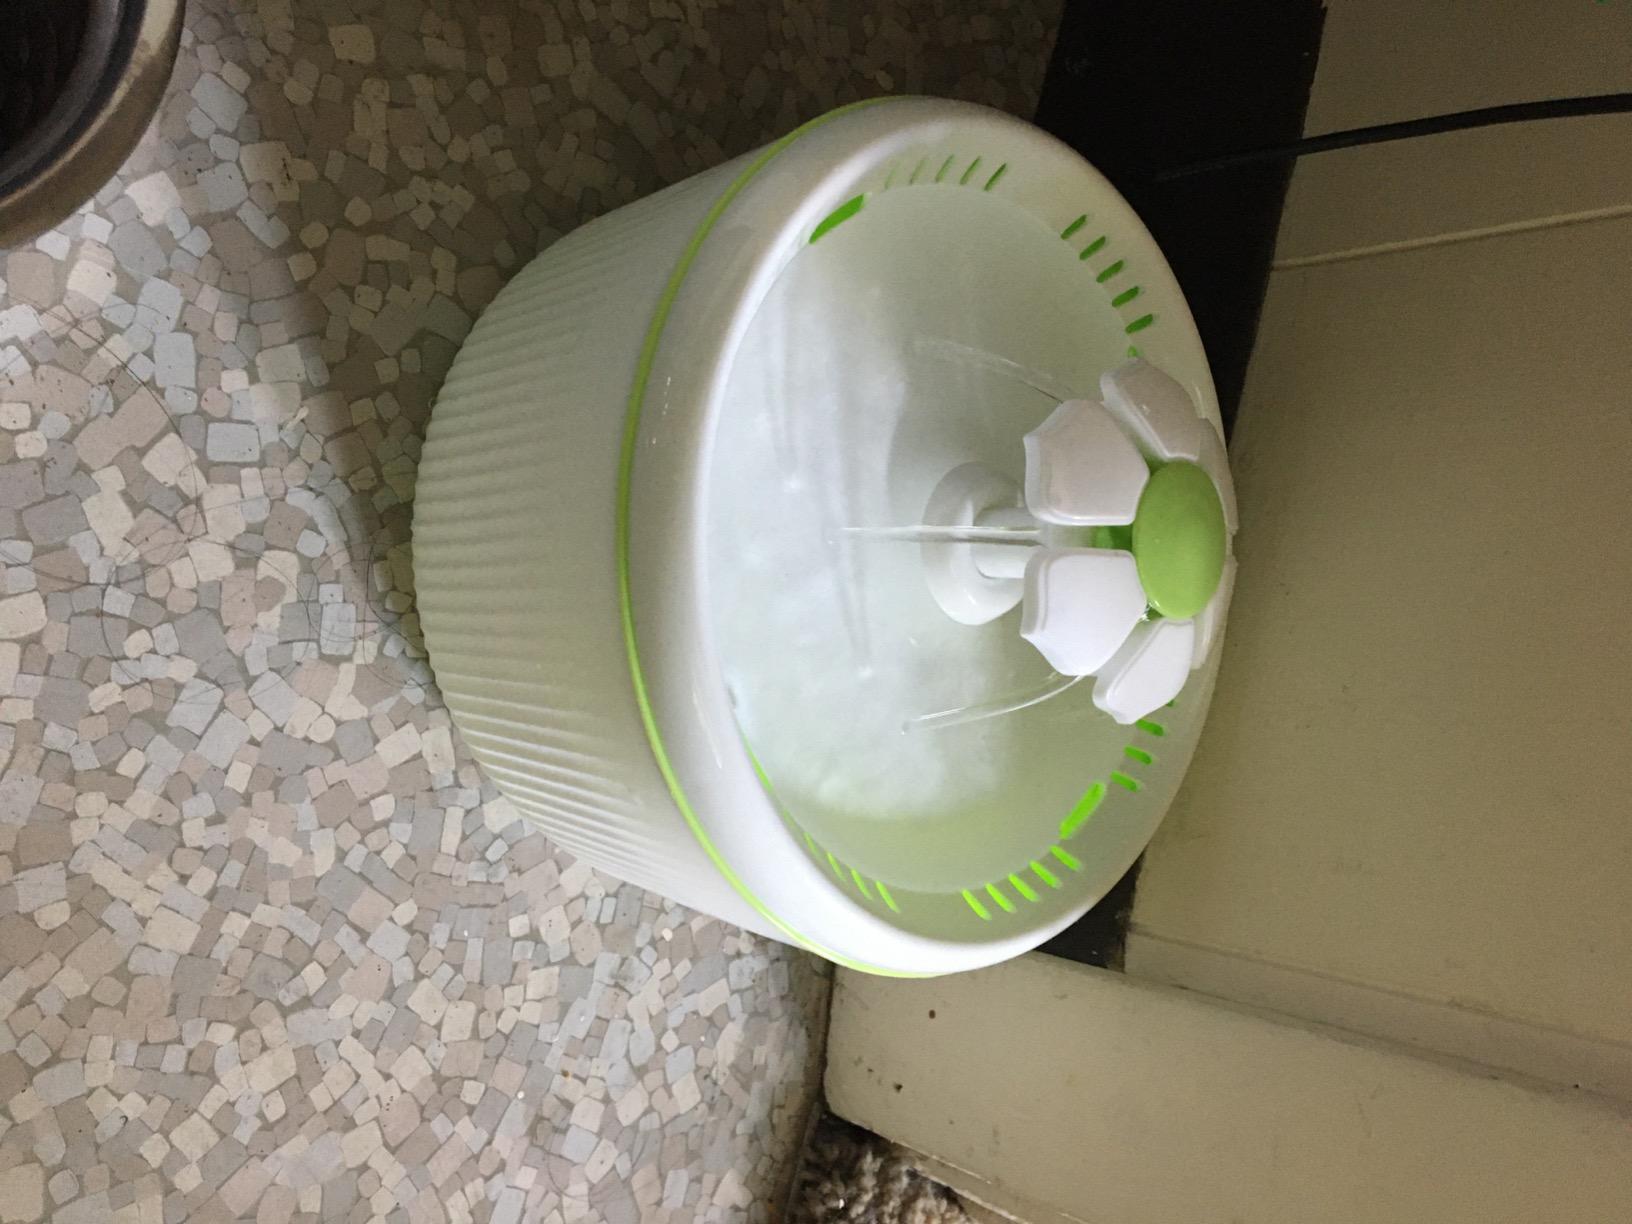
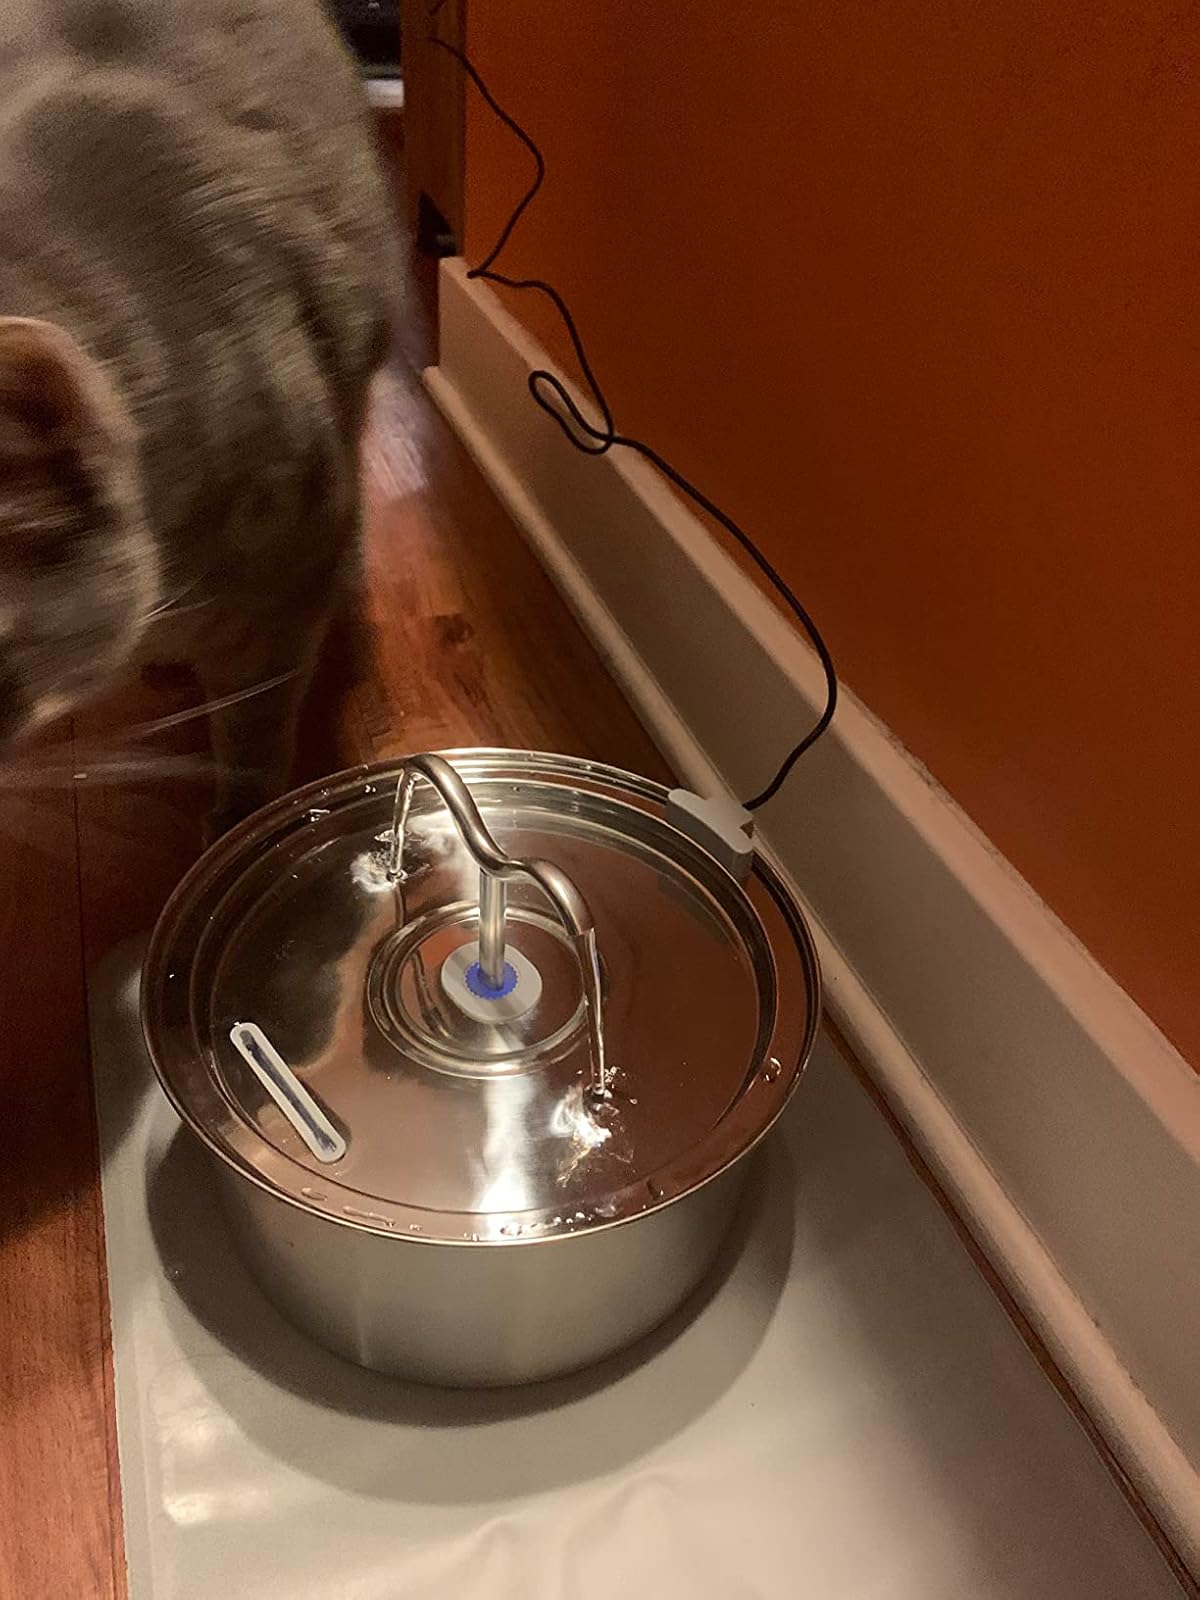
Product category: items_bowl
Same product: no